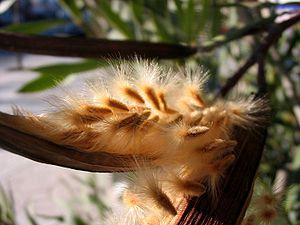
Le Laurier-rose est une espèce d'arbustes ou de petits arbres de la famille des Apocynacées. Cette espèce est présente sur les deux rives de la Méditerranée mais de façon plus éparse sur la rive nord. Il s'agit de la seule espèce du genre Nerium. Cette plante est parfois appelée Oléandre et plus rarement Rosage, Nérion ou Lauraine.